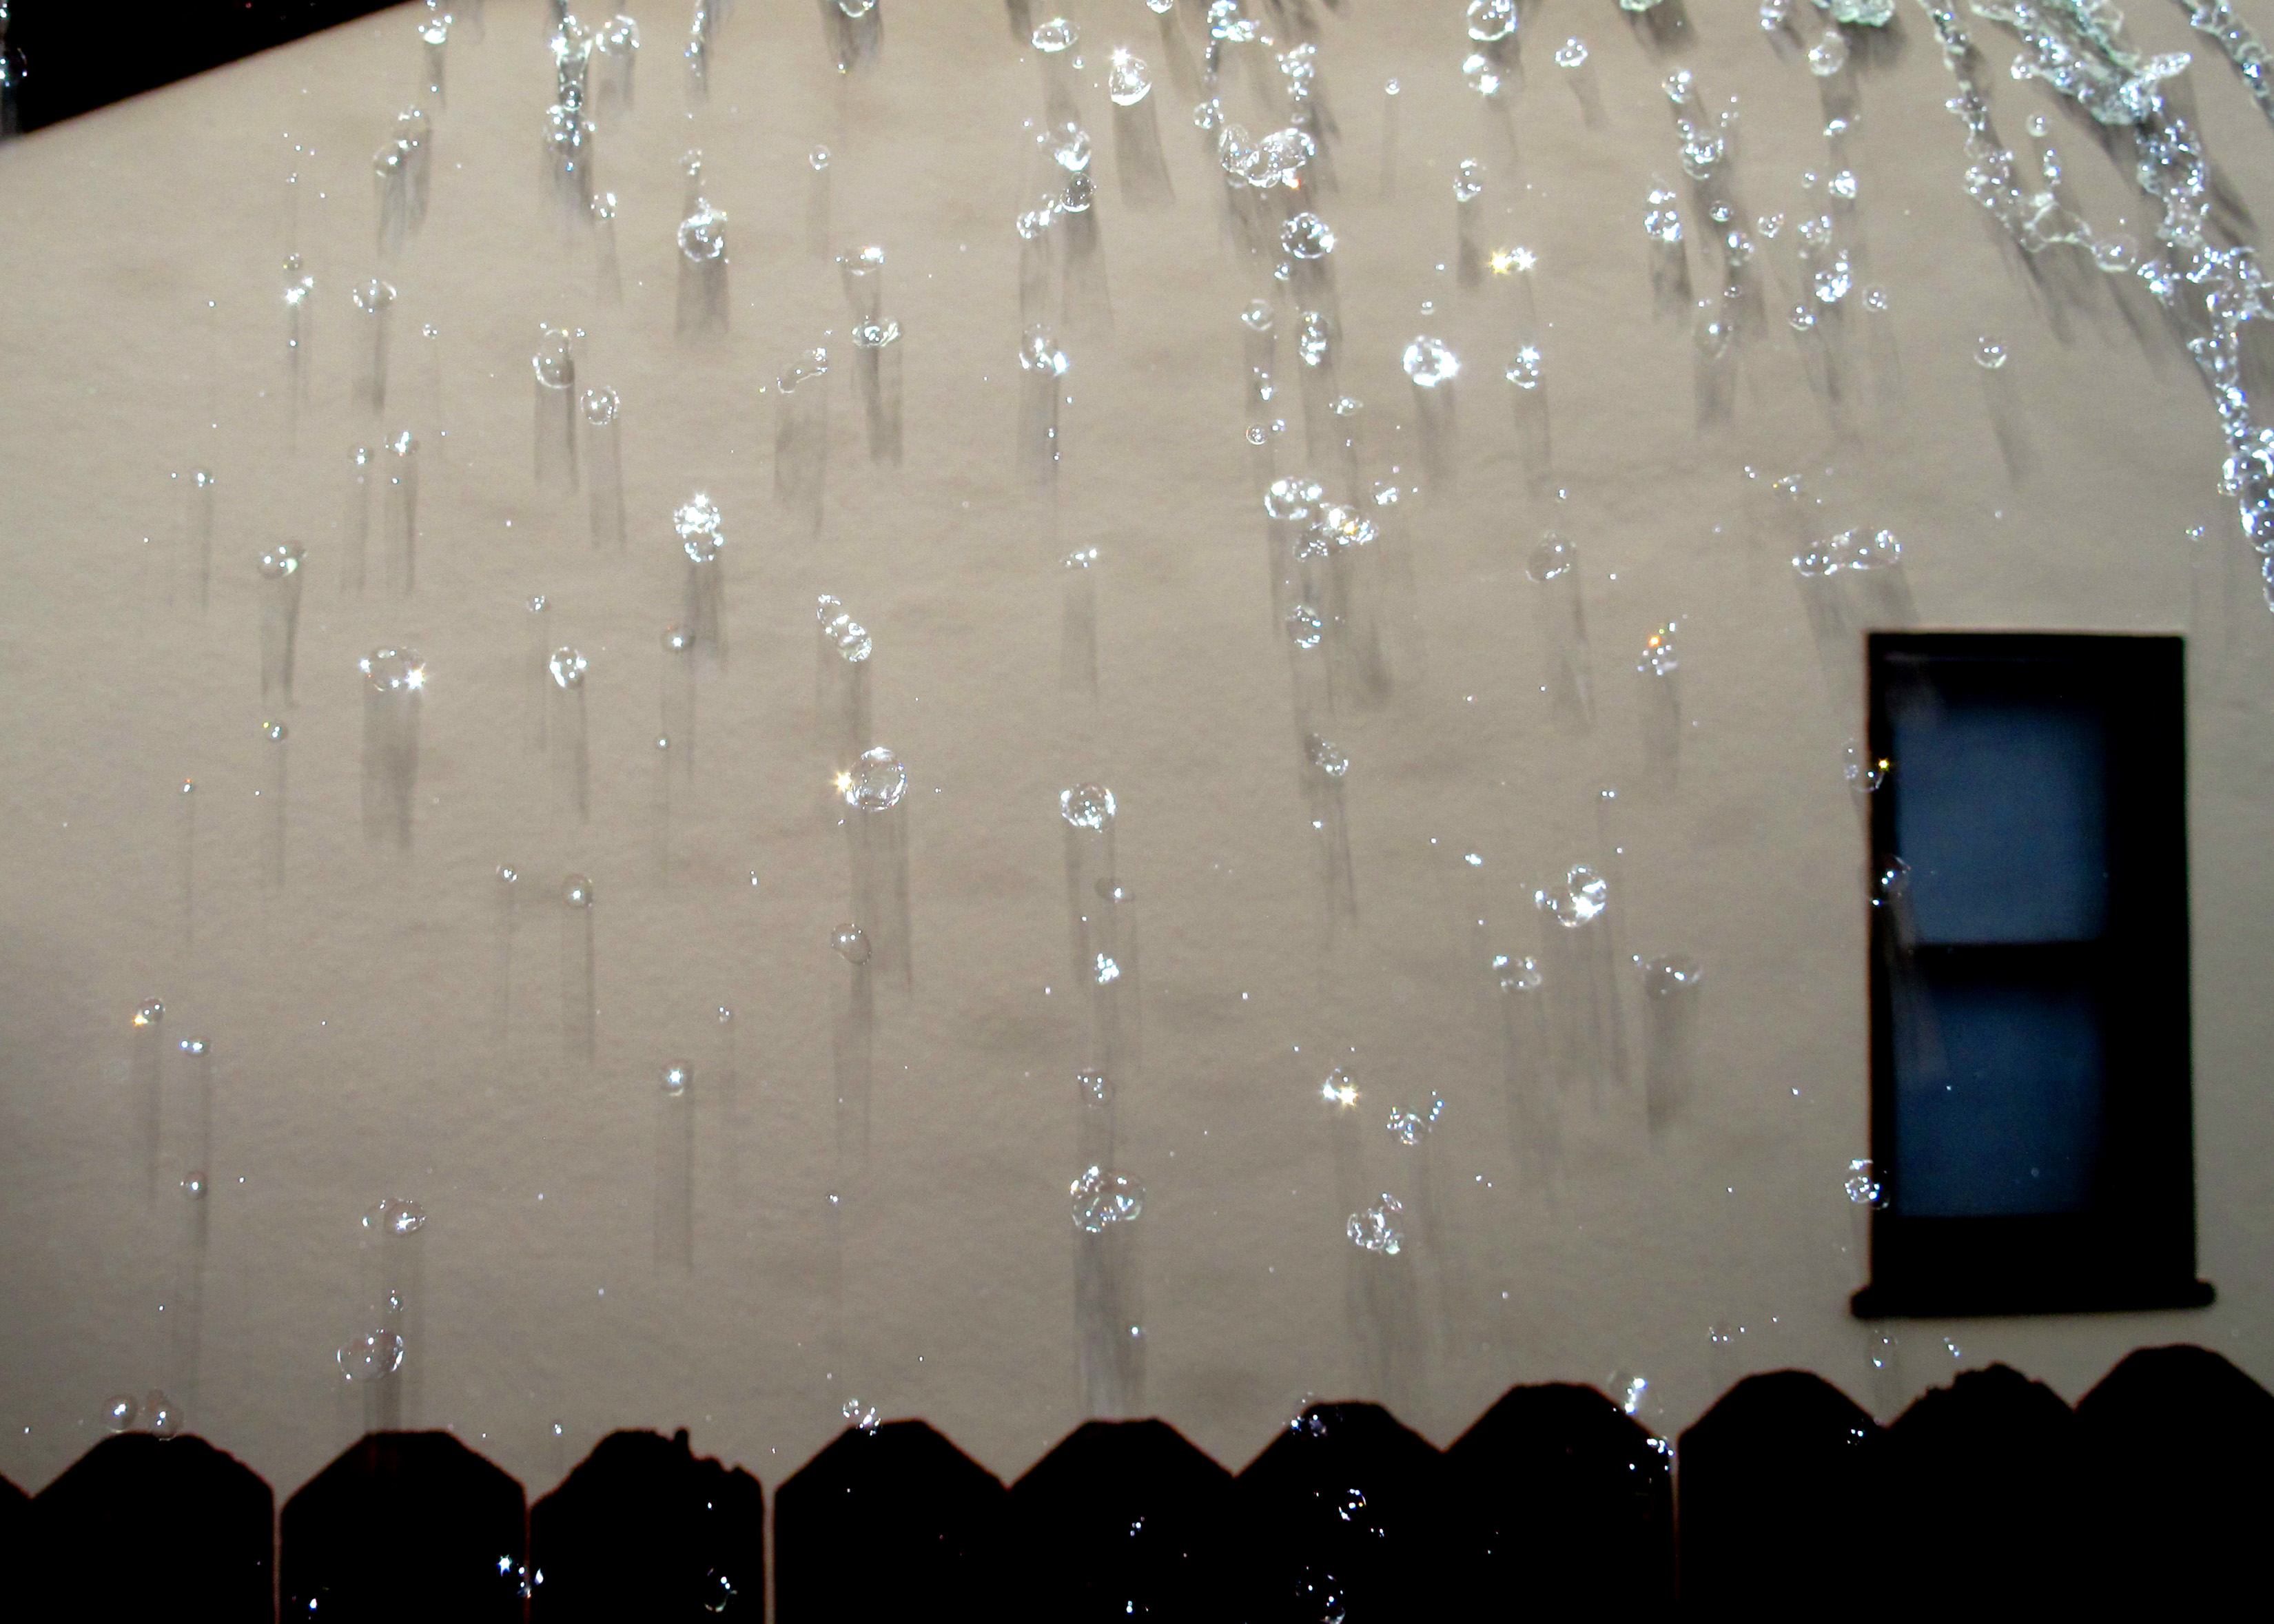
water, light, fence, white, rain, window, glass, rail, wall, ceiling, reflection, color, lighting, california, circle, interior design, light fixture, shape, 365, h2o, sacramento, wednesday, precipitation, mediterraneanclimate